Zaira Romero

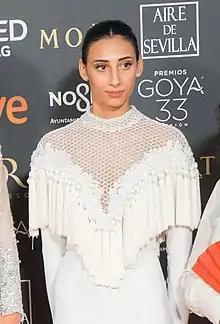
At the 33rd Goya Awards in 2019

Zaira Romero (born 1999) is a Spanish actress, best known for her role in 2018 drama film "Carmen & Lola".